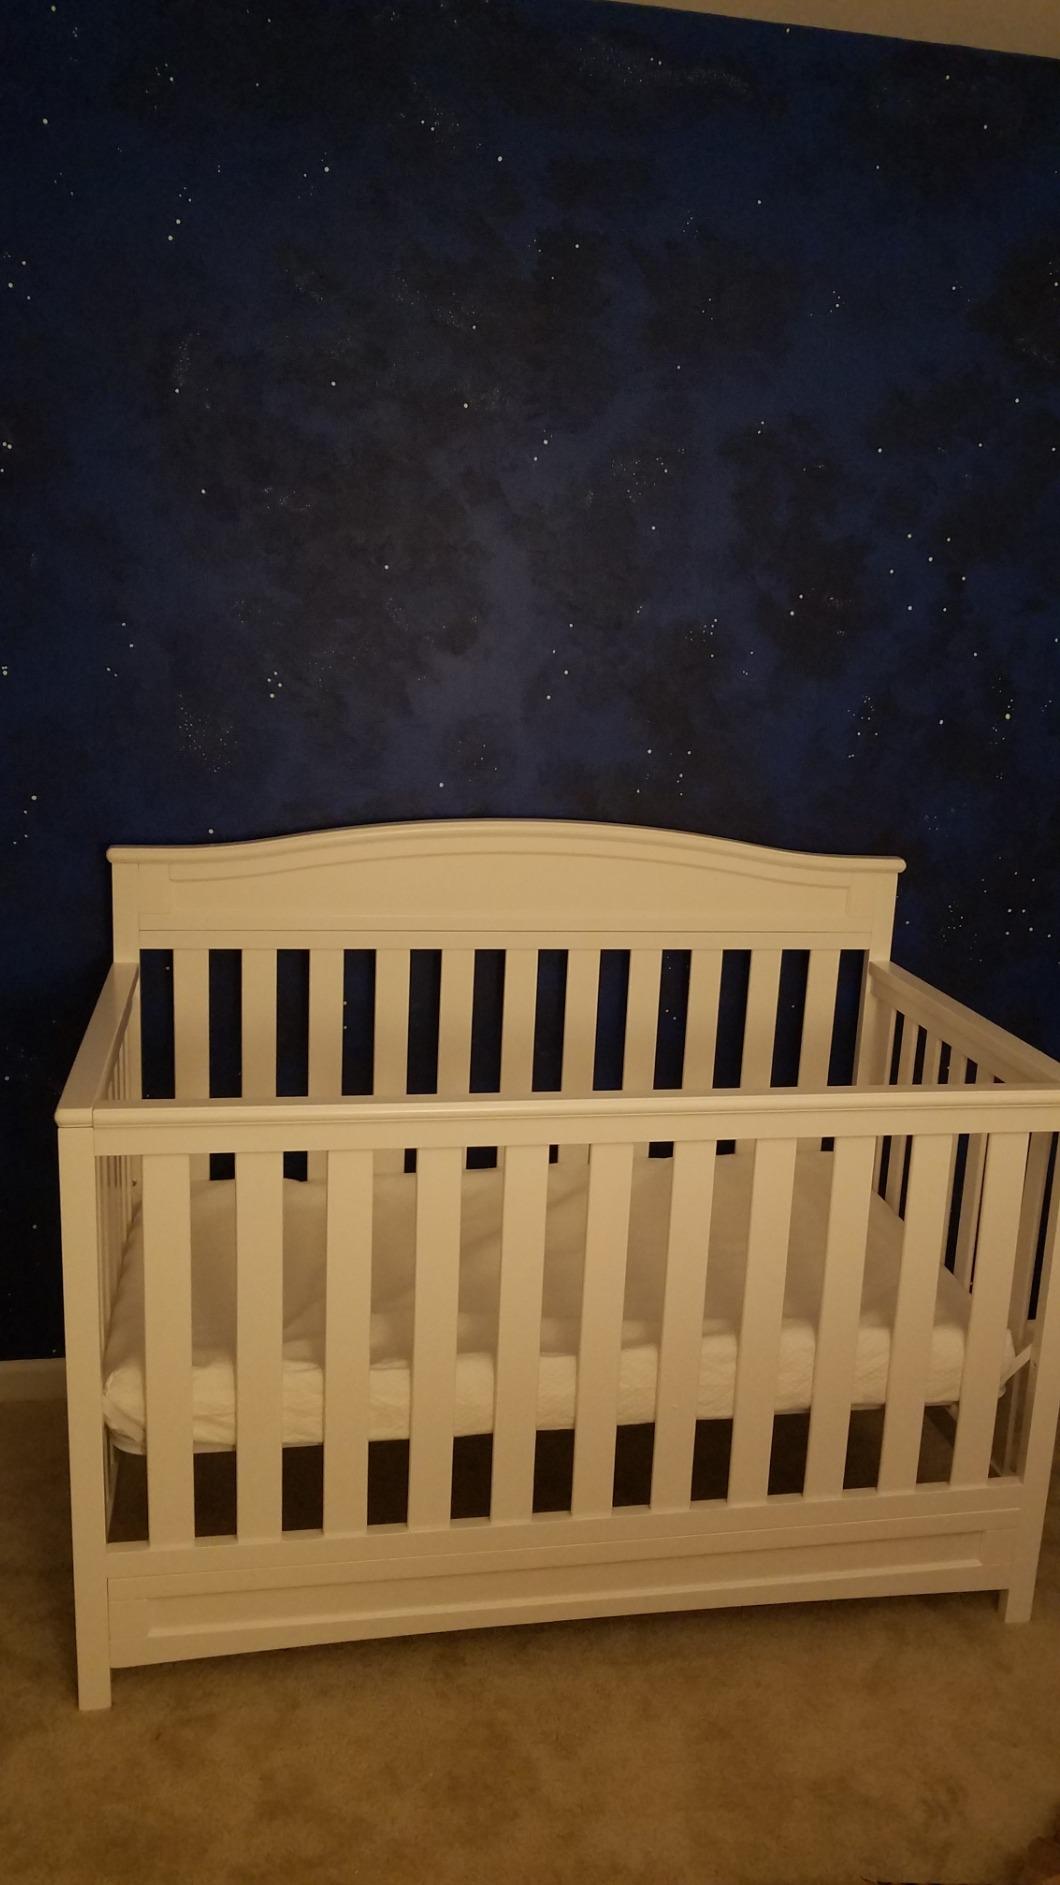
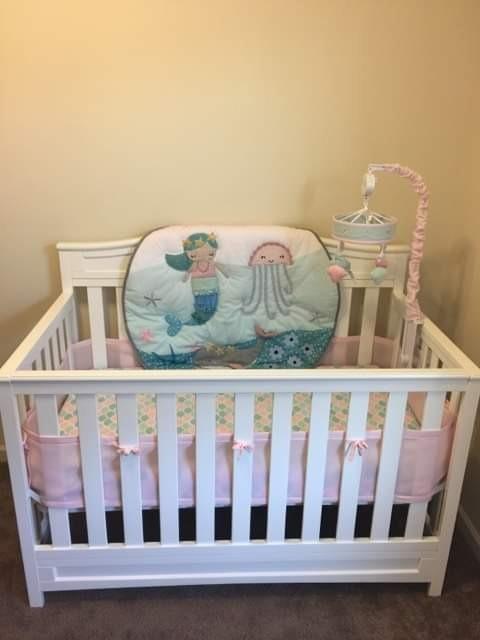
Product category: products_crib
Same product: yes